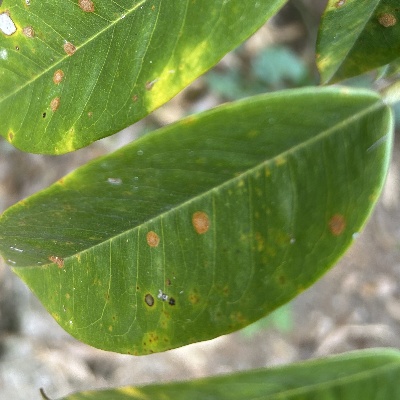
Label: Leaf_Algal